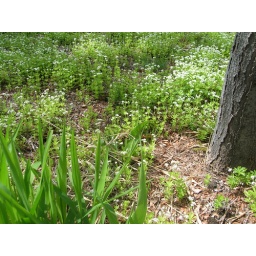
little flowers by the cherry tree